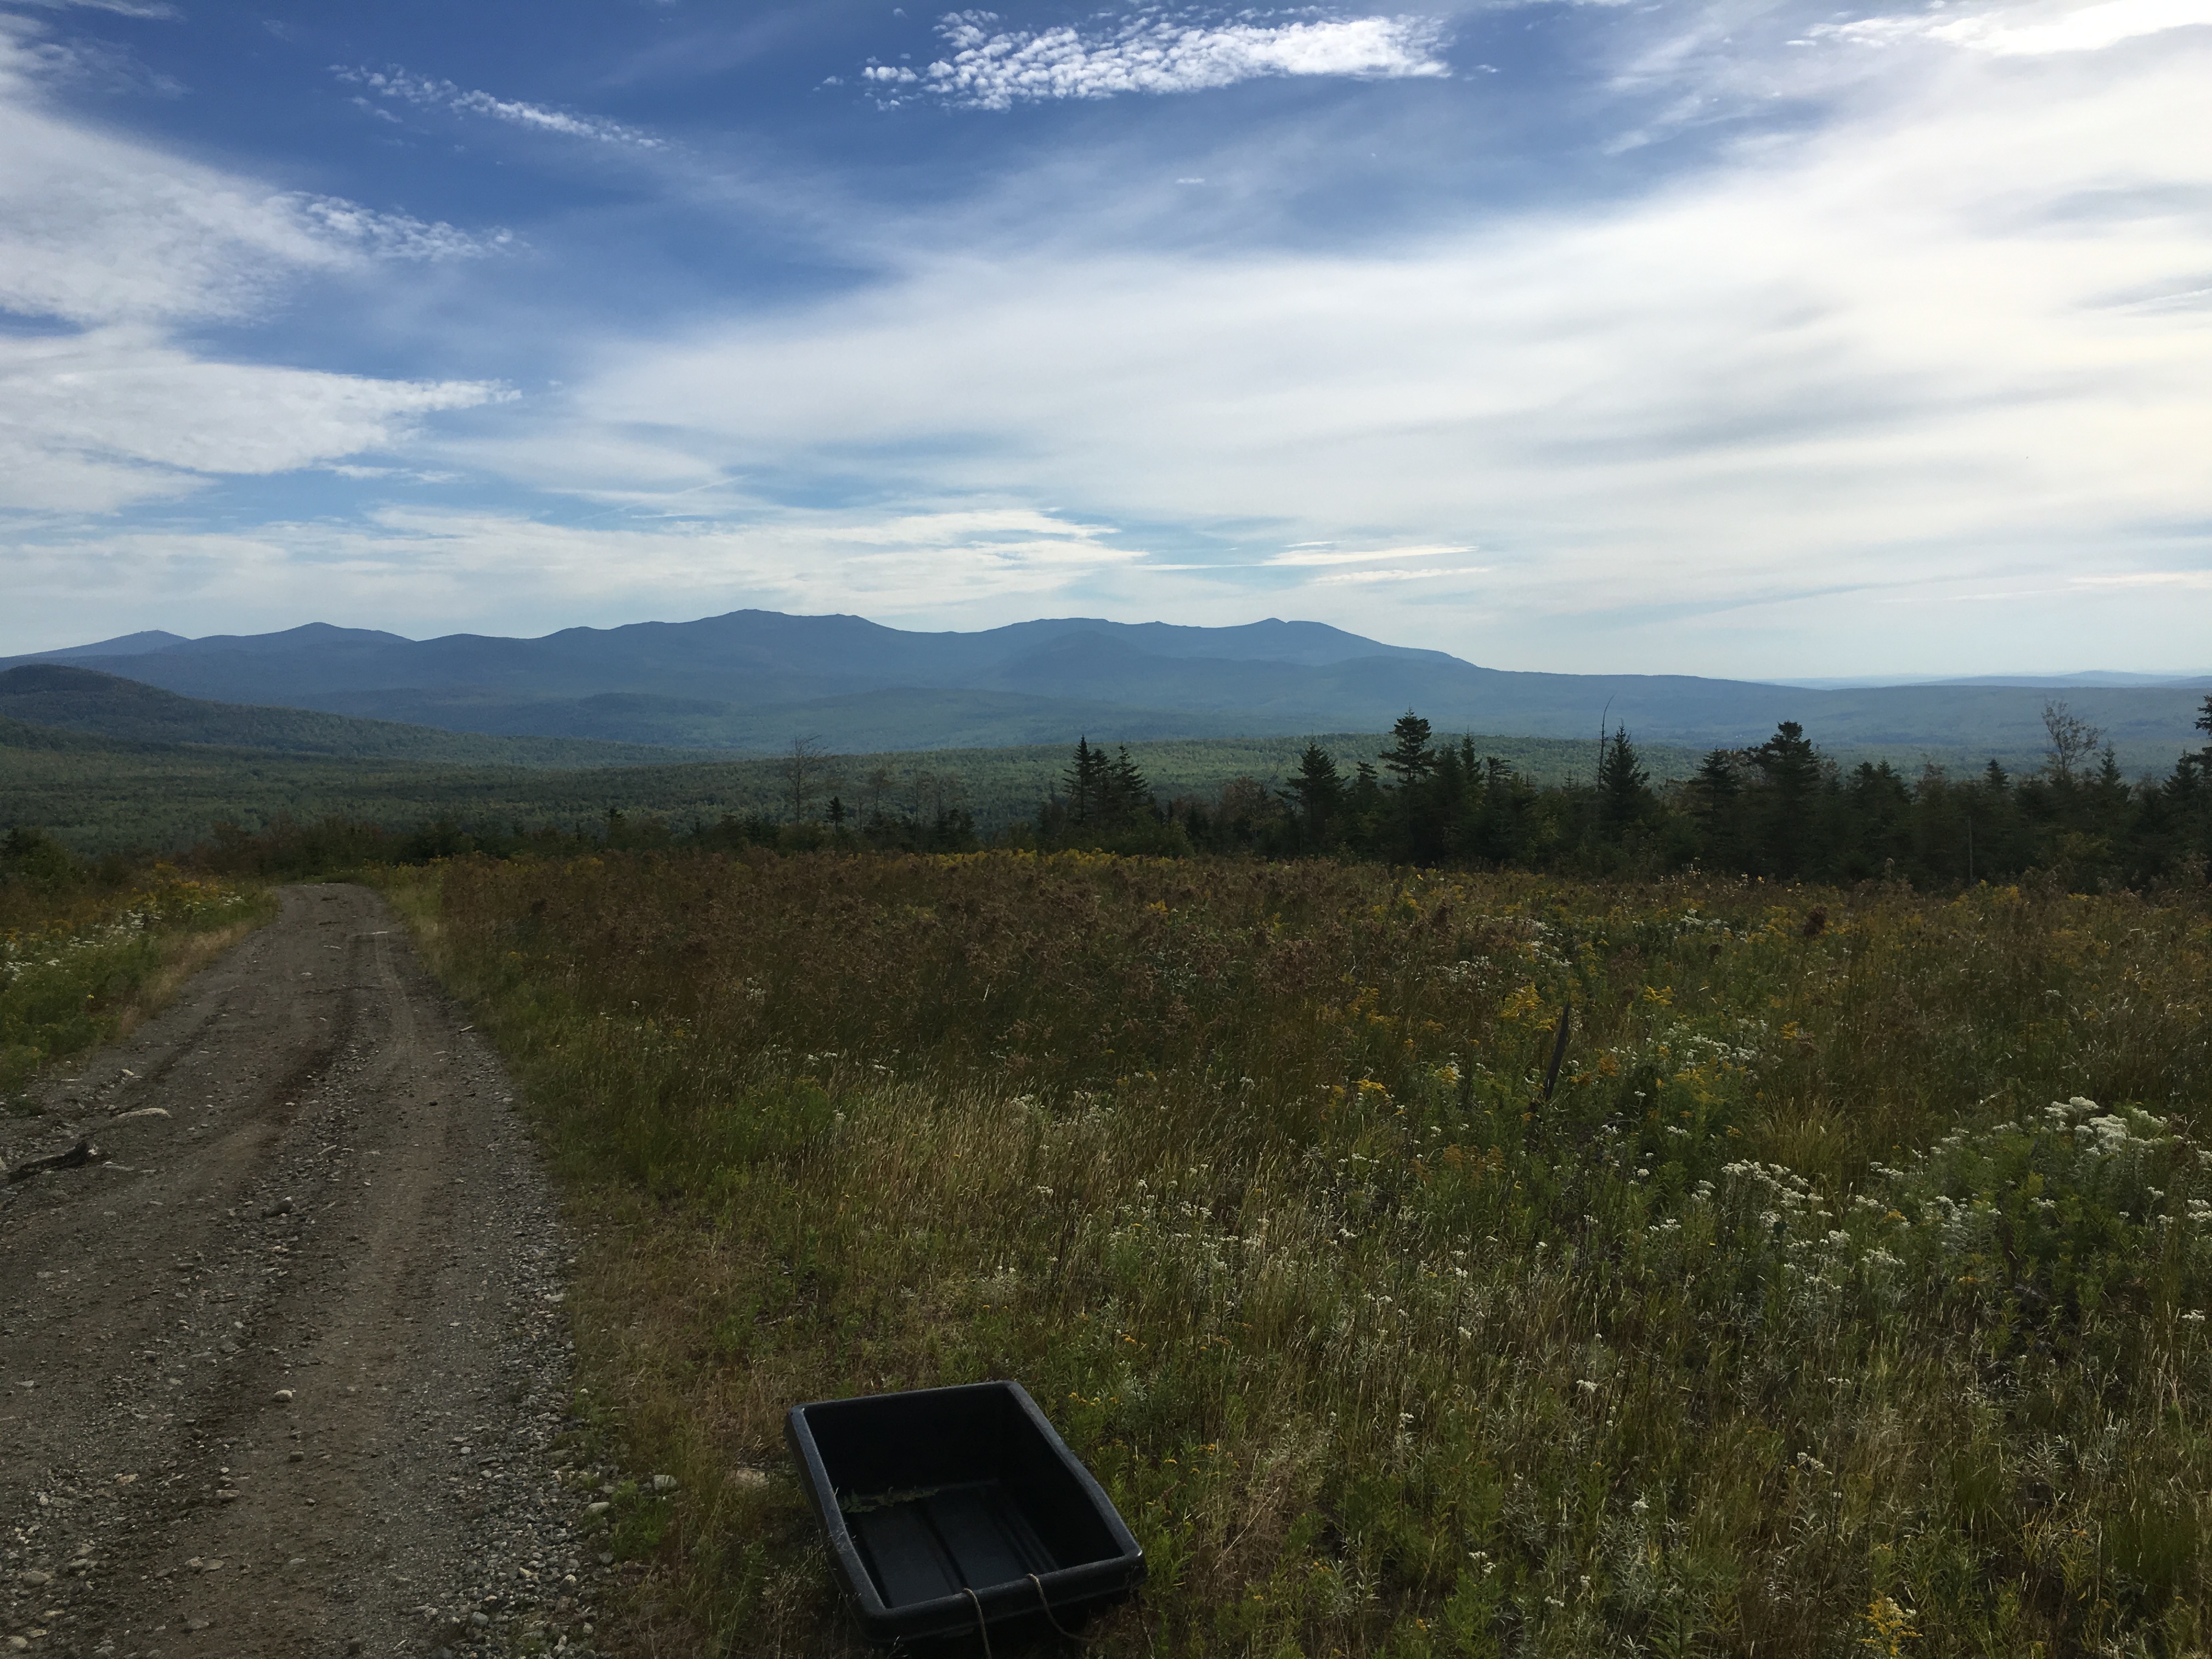
landscape, grass, horizon, wilderness, mountain, sky, road, trail, field, meadow, prairie, hill, valley, soil, terrain, ridge, plain, road trip, grassland, plateau, habitat, ecosystem, steppe, rural area, natural environment, geographical feature, mountainous landforms